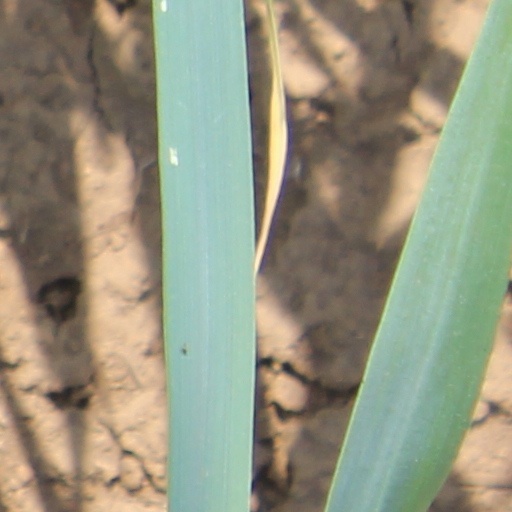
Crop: wheat